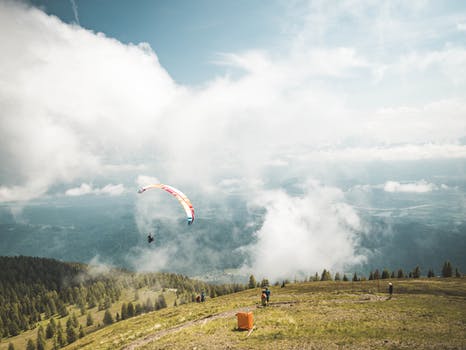
Label: No Watermark